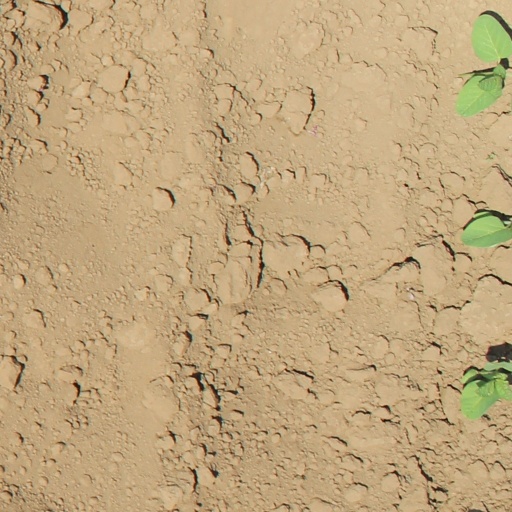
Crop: soybean